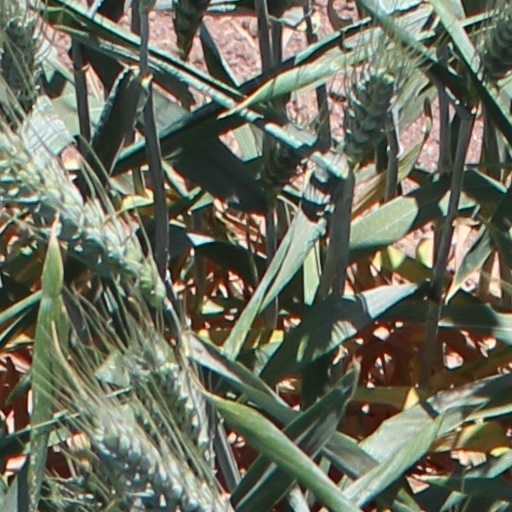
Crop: wheat